Alexander Lindsay (East India Company officer)

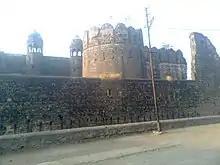
Malegaon Fort which was besieged in May 1818.

Lindsay was appointed superintendent of materials used for the manufacture of gun carriages and other equipment for the Bengal Presidency in September 1817. With the coming of the Third Anglo-Maratha War he obtained permission to join the army in the field. Lindsay commanded the artillery of the army's left division from 30 September. The division pursued the Marathas without success until a siege train arrived in February 1818 which allowed it to capture several forts. After the capture of Saugor (Sagar), Lindsay left the army and returned to Cawnpore to take up his appointment with the presidency in October 1818.